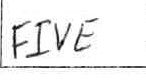
Label: five